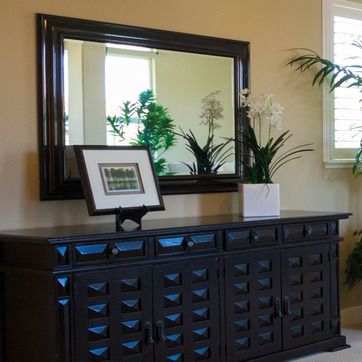
Material: wood